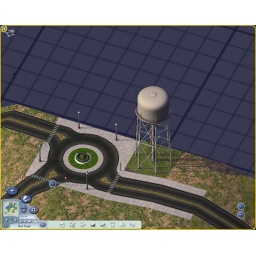
Water towers by roads quickly become polluted, but hey who cares, you're not gonna drink it